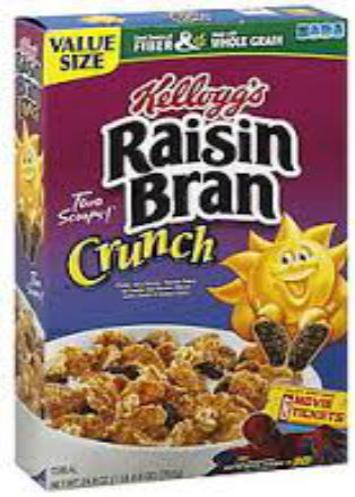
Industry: Food